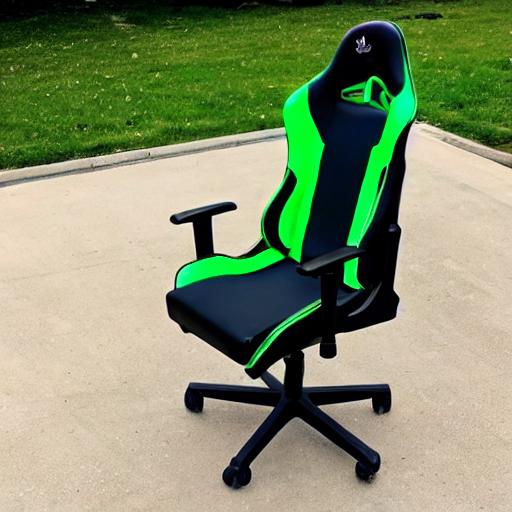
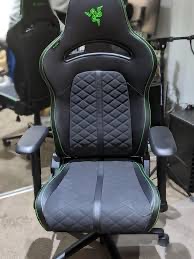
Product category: items_chair
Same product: no